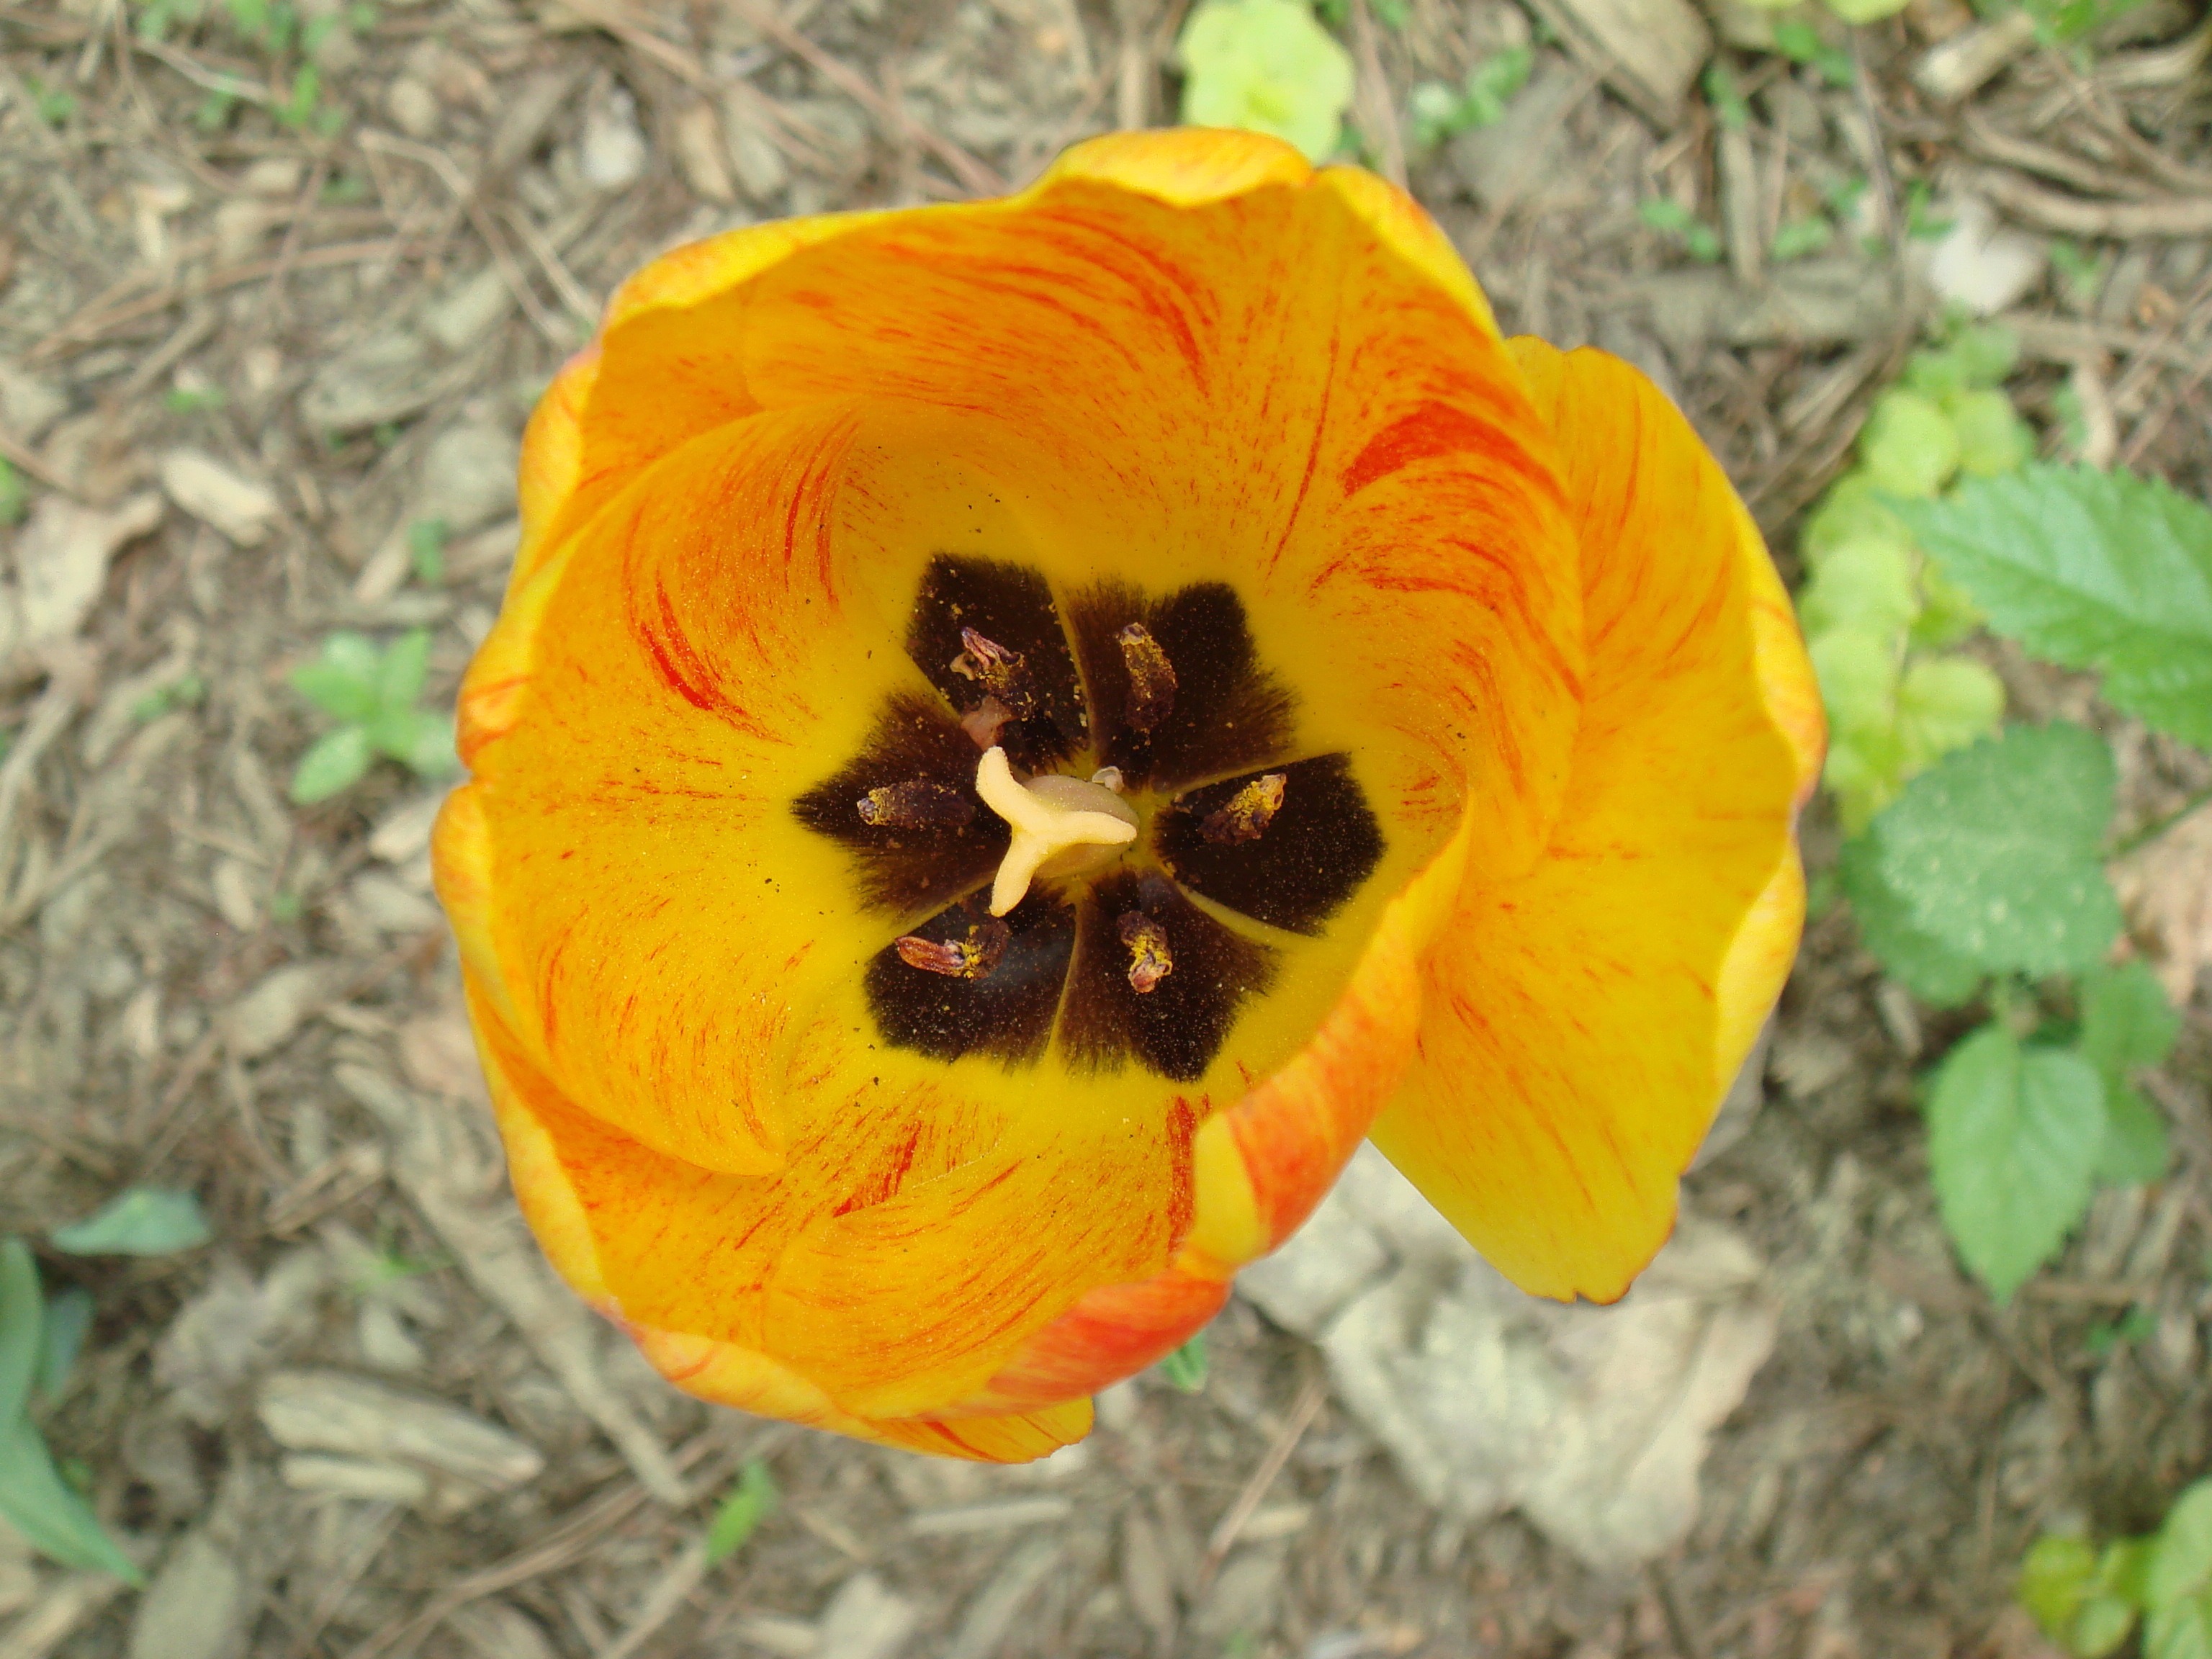
nature, blossom, plant, stem, leaf, flower, petal, bloom, floral, environment, tulip, herb, natural, botany, yellow, agriculture, flora, botanical, wildflower, outdoors, vegetation, horticulture, organic, macro photography, flowering plant, land plant, violet family, calochortus